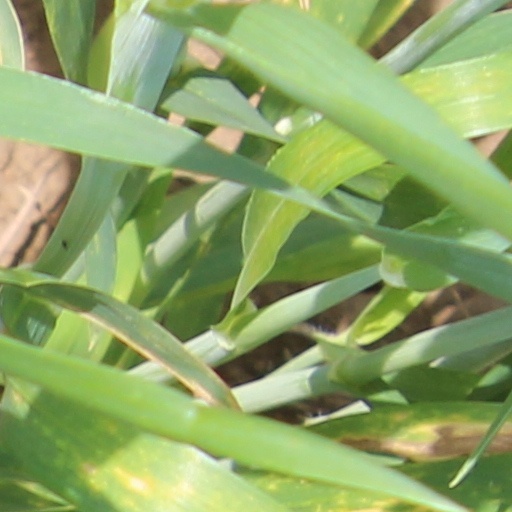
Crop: wheat